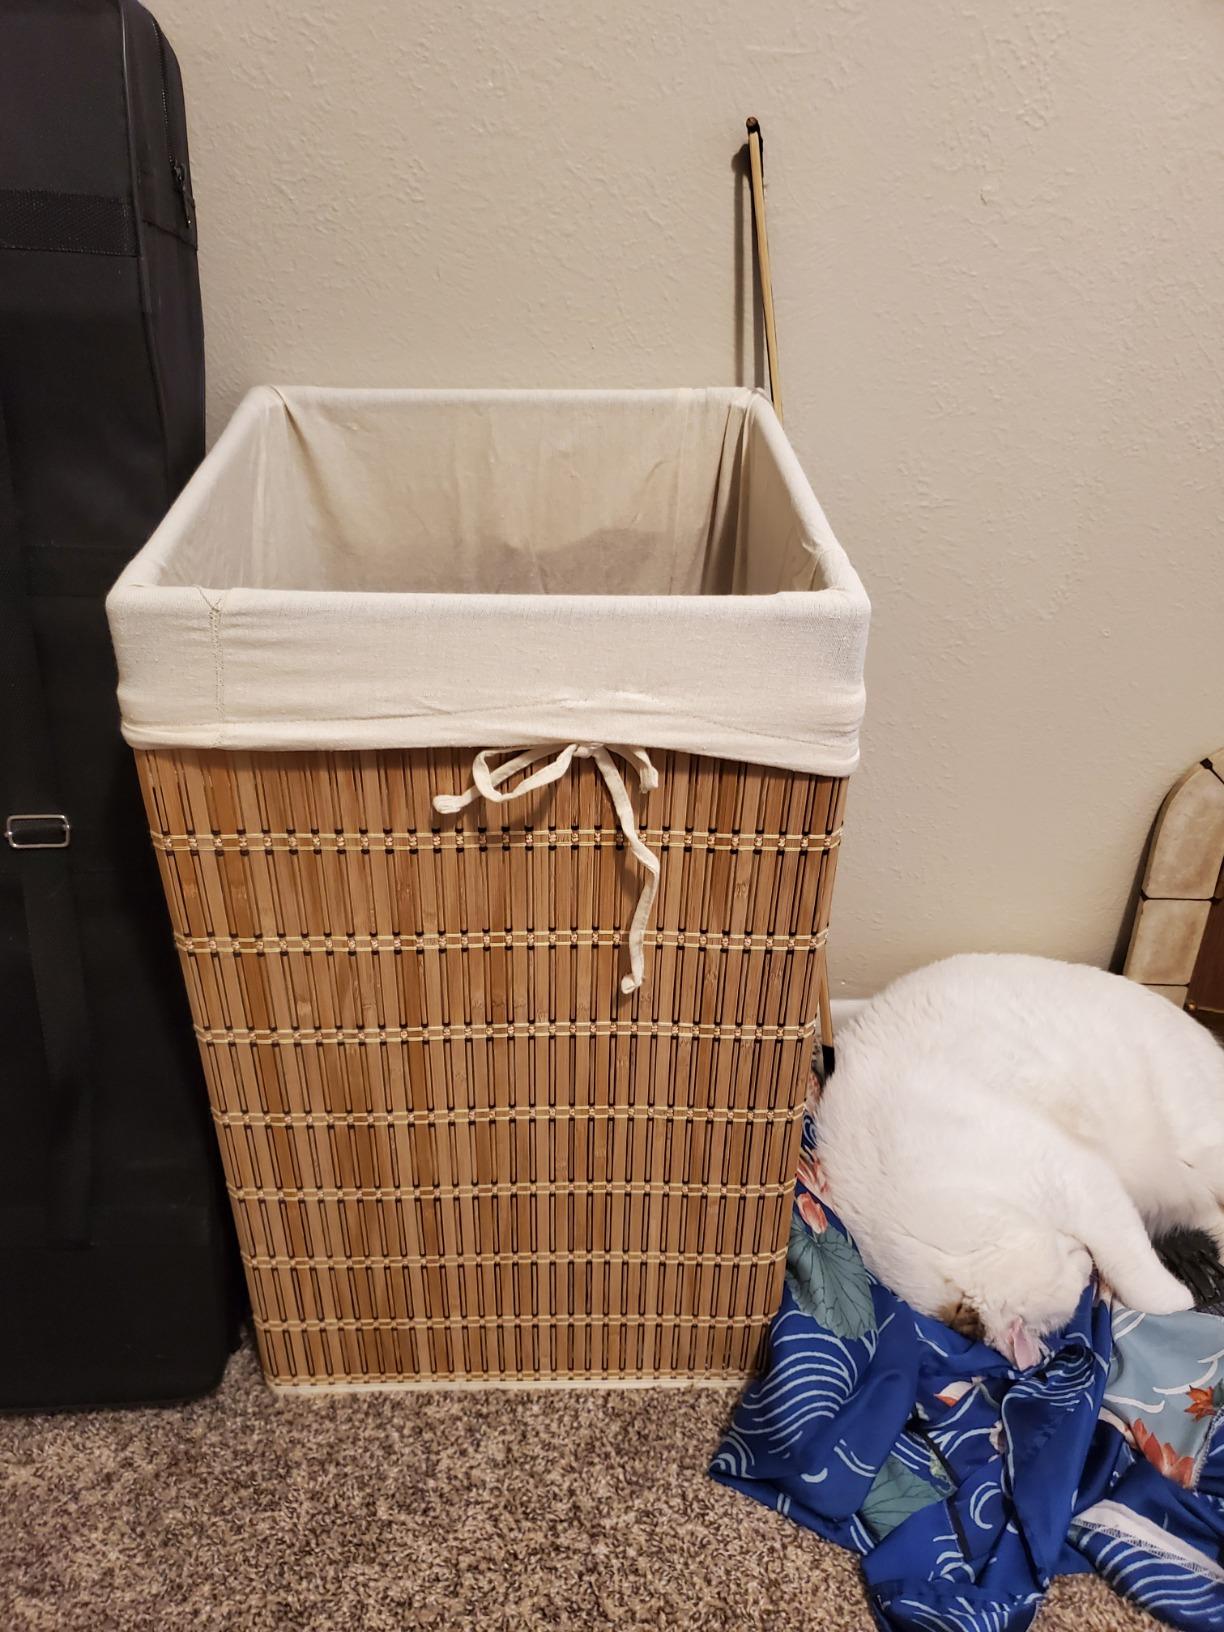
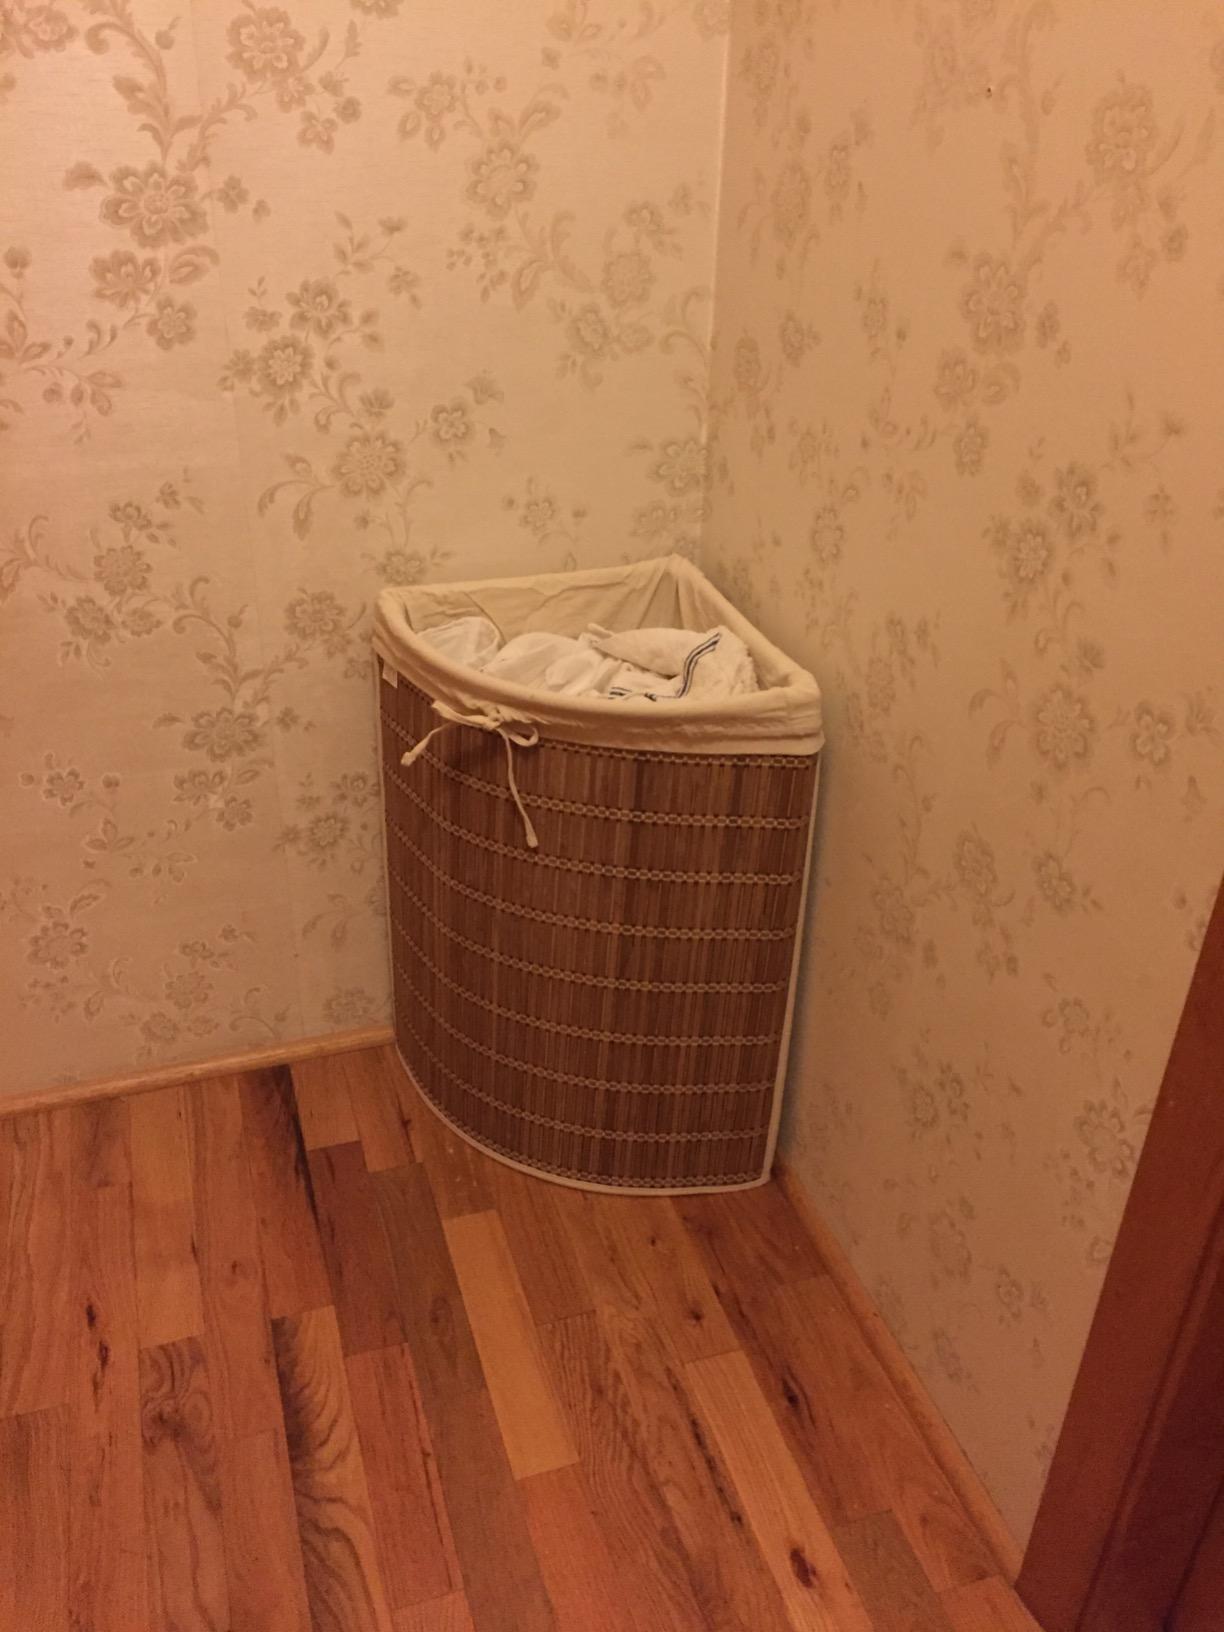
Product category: items_hamper
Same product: no